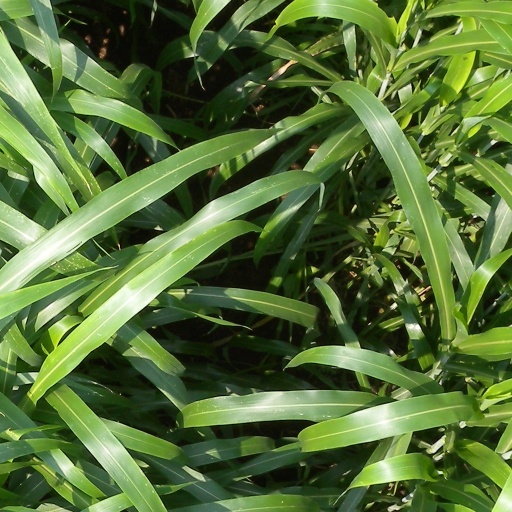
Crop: sorghum